Sky position (RA, Dec in degrees): 155.669, 19.8
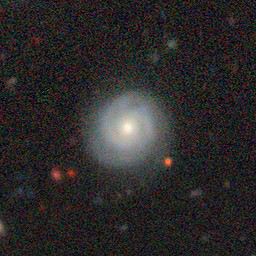
Galaxy morphology: Unbarred Tight Spiral Galaxies